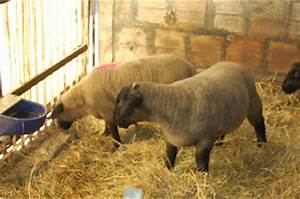
Label: sheep